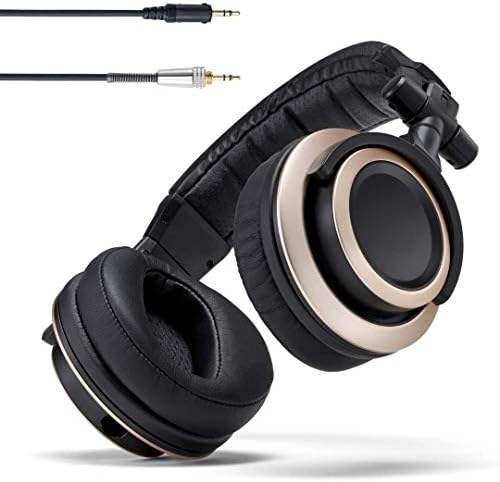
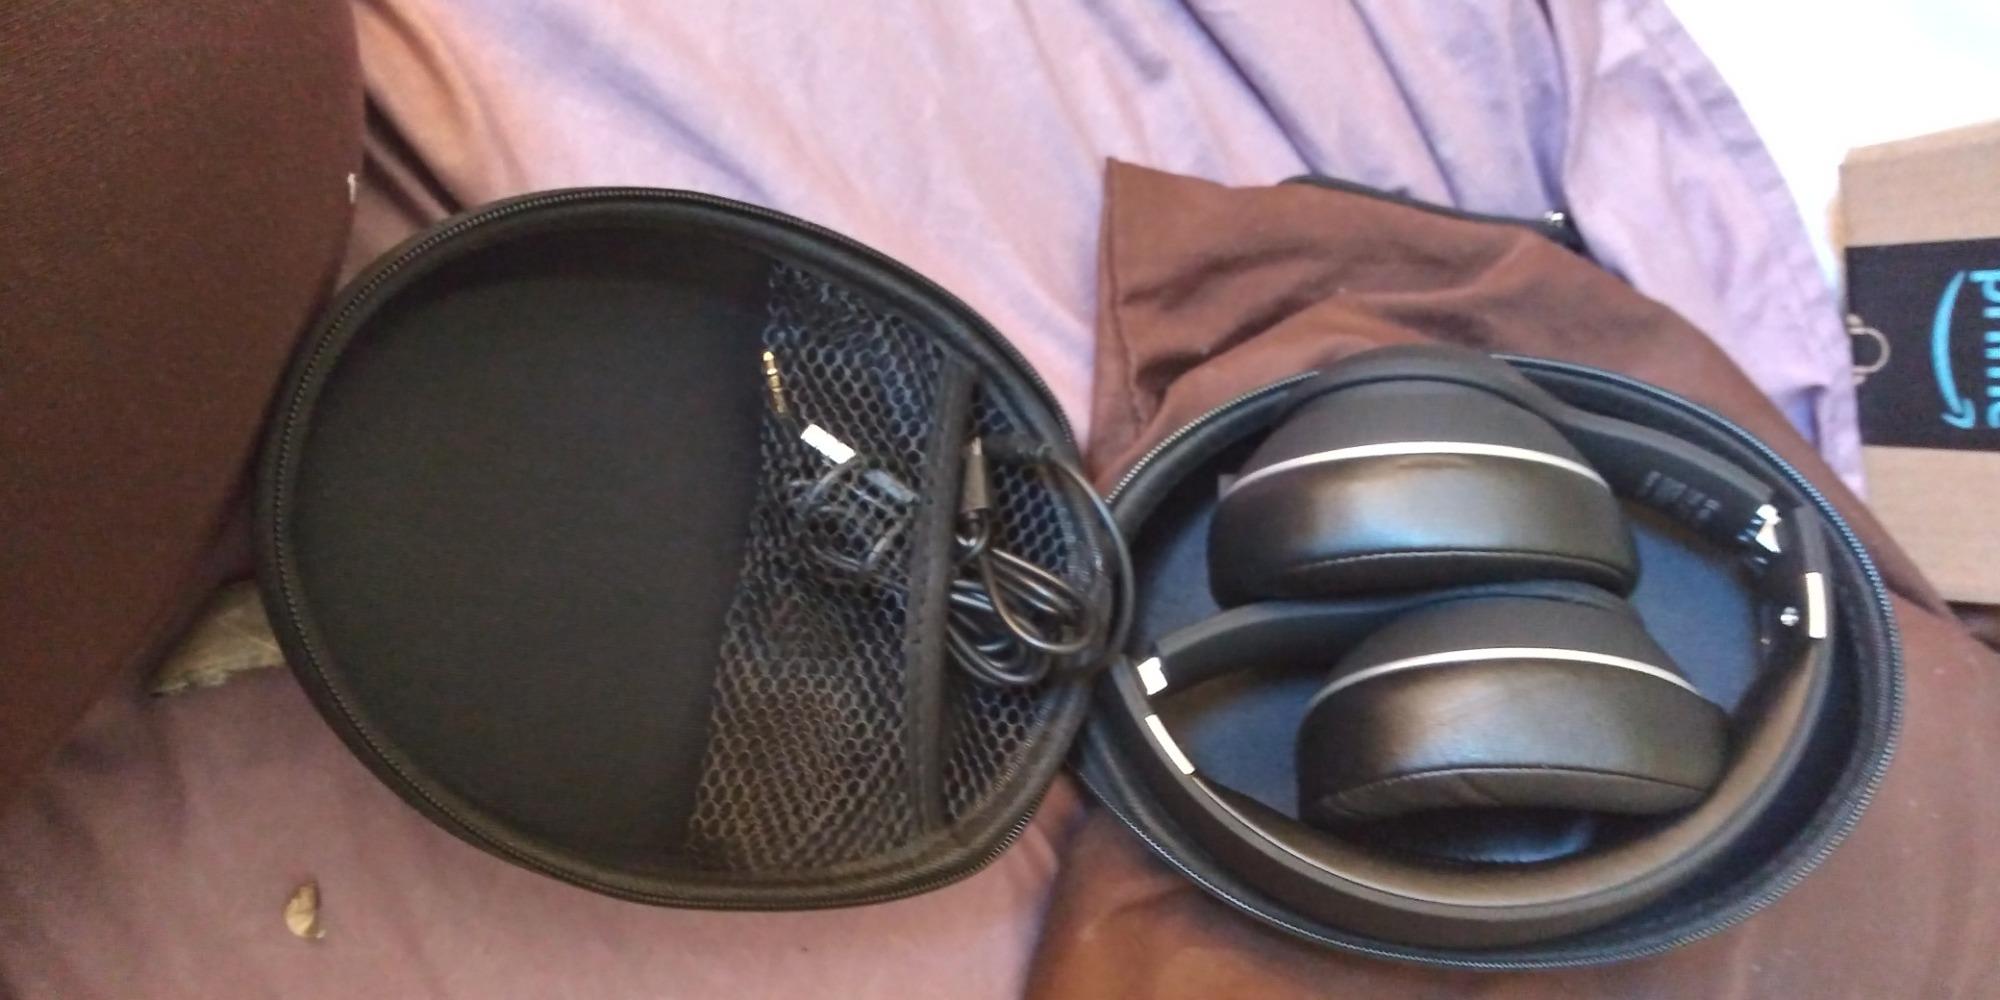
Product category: headphones
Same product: no